Dilwale Dulhania Le Jayenge

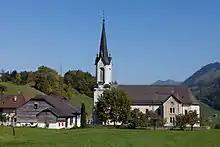
A church with a high steeple on a green field

"Dilwale Dulhania Le Jayenge" was filmed in several 5-, 10- and 20-day schedules between September1994 and August1995. The first sequence filmed was for the song "Ho Gaya Hai Tujhko" with Kajol and Shah Rukh in Switzerland. The European journey scenes and songs were mainly filmed in Saanen, Montbovon and Gstaad, Switzerland. Other scenes were shot in England, at locations including Trafalgar Square, King's Cross railway station and Angel Underground station. Film's cinematographer Manmohan Singh, a regular collaborator with Chopra, shot the song "Tujhe Dekha To", including the iconic mustard fields scenes with Shah Rukh and Kajol in the mustard fields in Gurgaon on the outskirts of the National Capital Region Delhi. The cast faced difficulties while filming the final scene, which shows Simran running to catch the train on which Raj is travelling. The smouldering heat made it difficult to shoot and each time there was a retake, the train took 20 minutes to return.